Video scaler

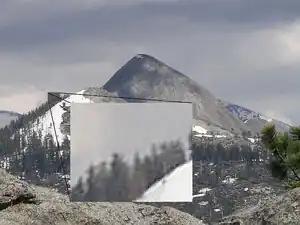
An enlargement of a small section of a 1024x768 (VESA XGA) resolution image; the individual pixels are more visible in its scaled form than its normal resolution.

A video scaler is a system that converts video signals from one display resolution to another; typically, scalers are used to convert a signal from a lower resolution (such as 480p standard definition) to a higher resolution (such as 1080i high definition), a process known as "upconversion" or "upscaling" (by contrast, converting from high to low resolution is known as "downconversion" or "downscaling").